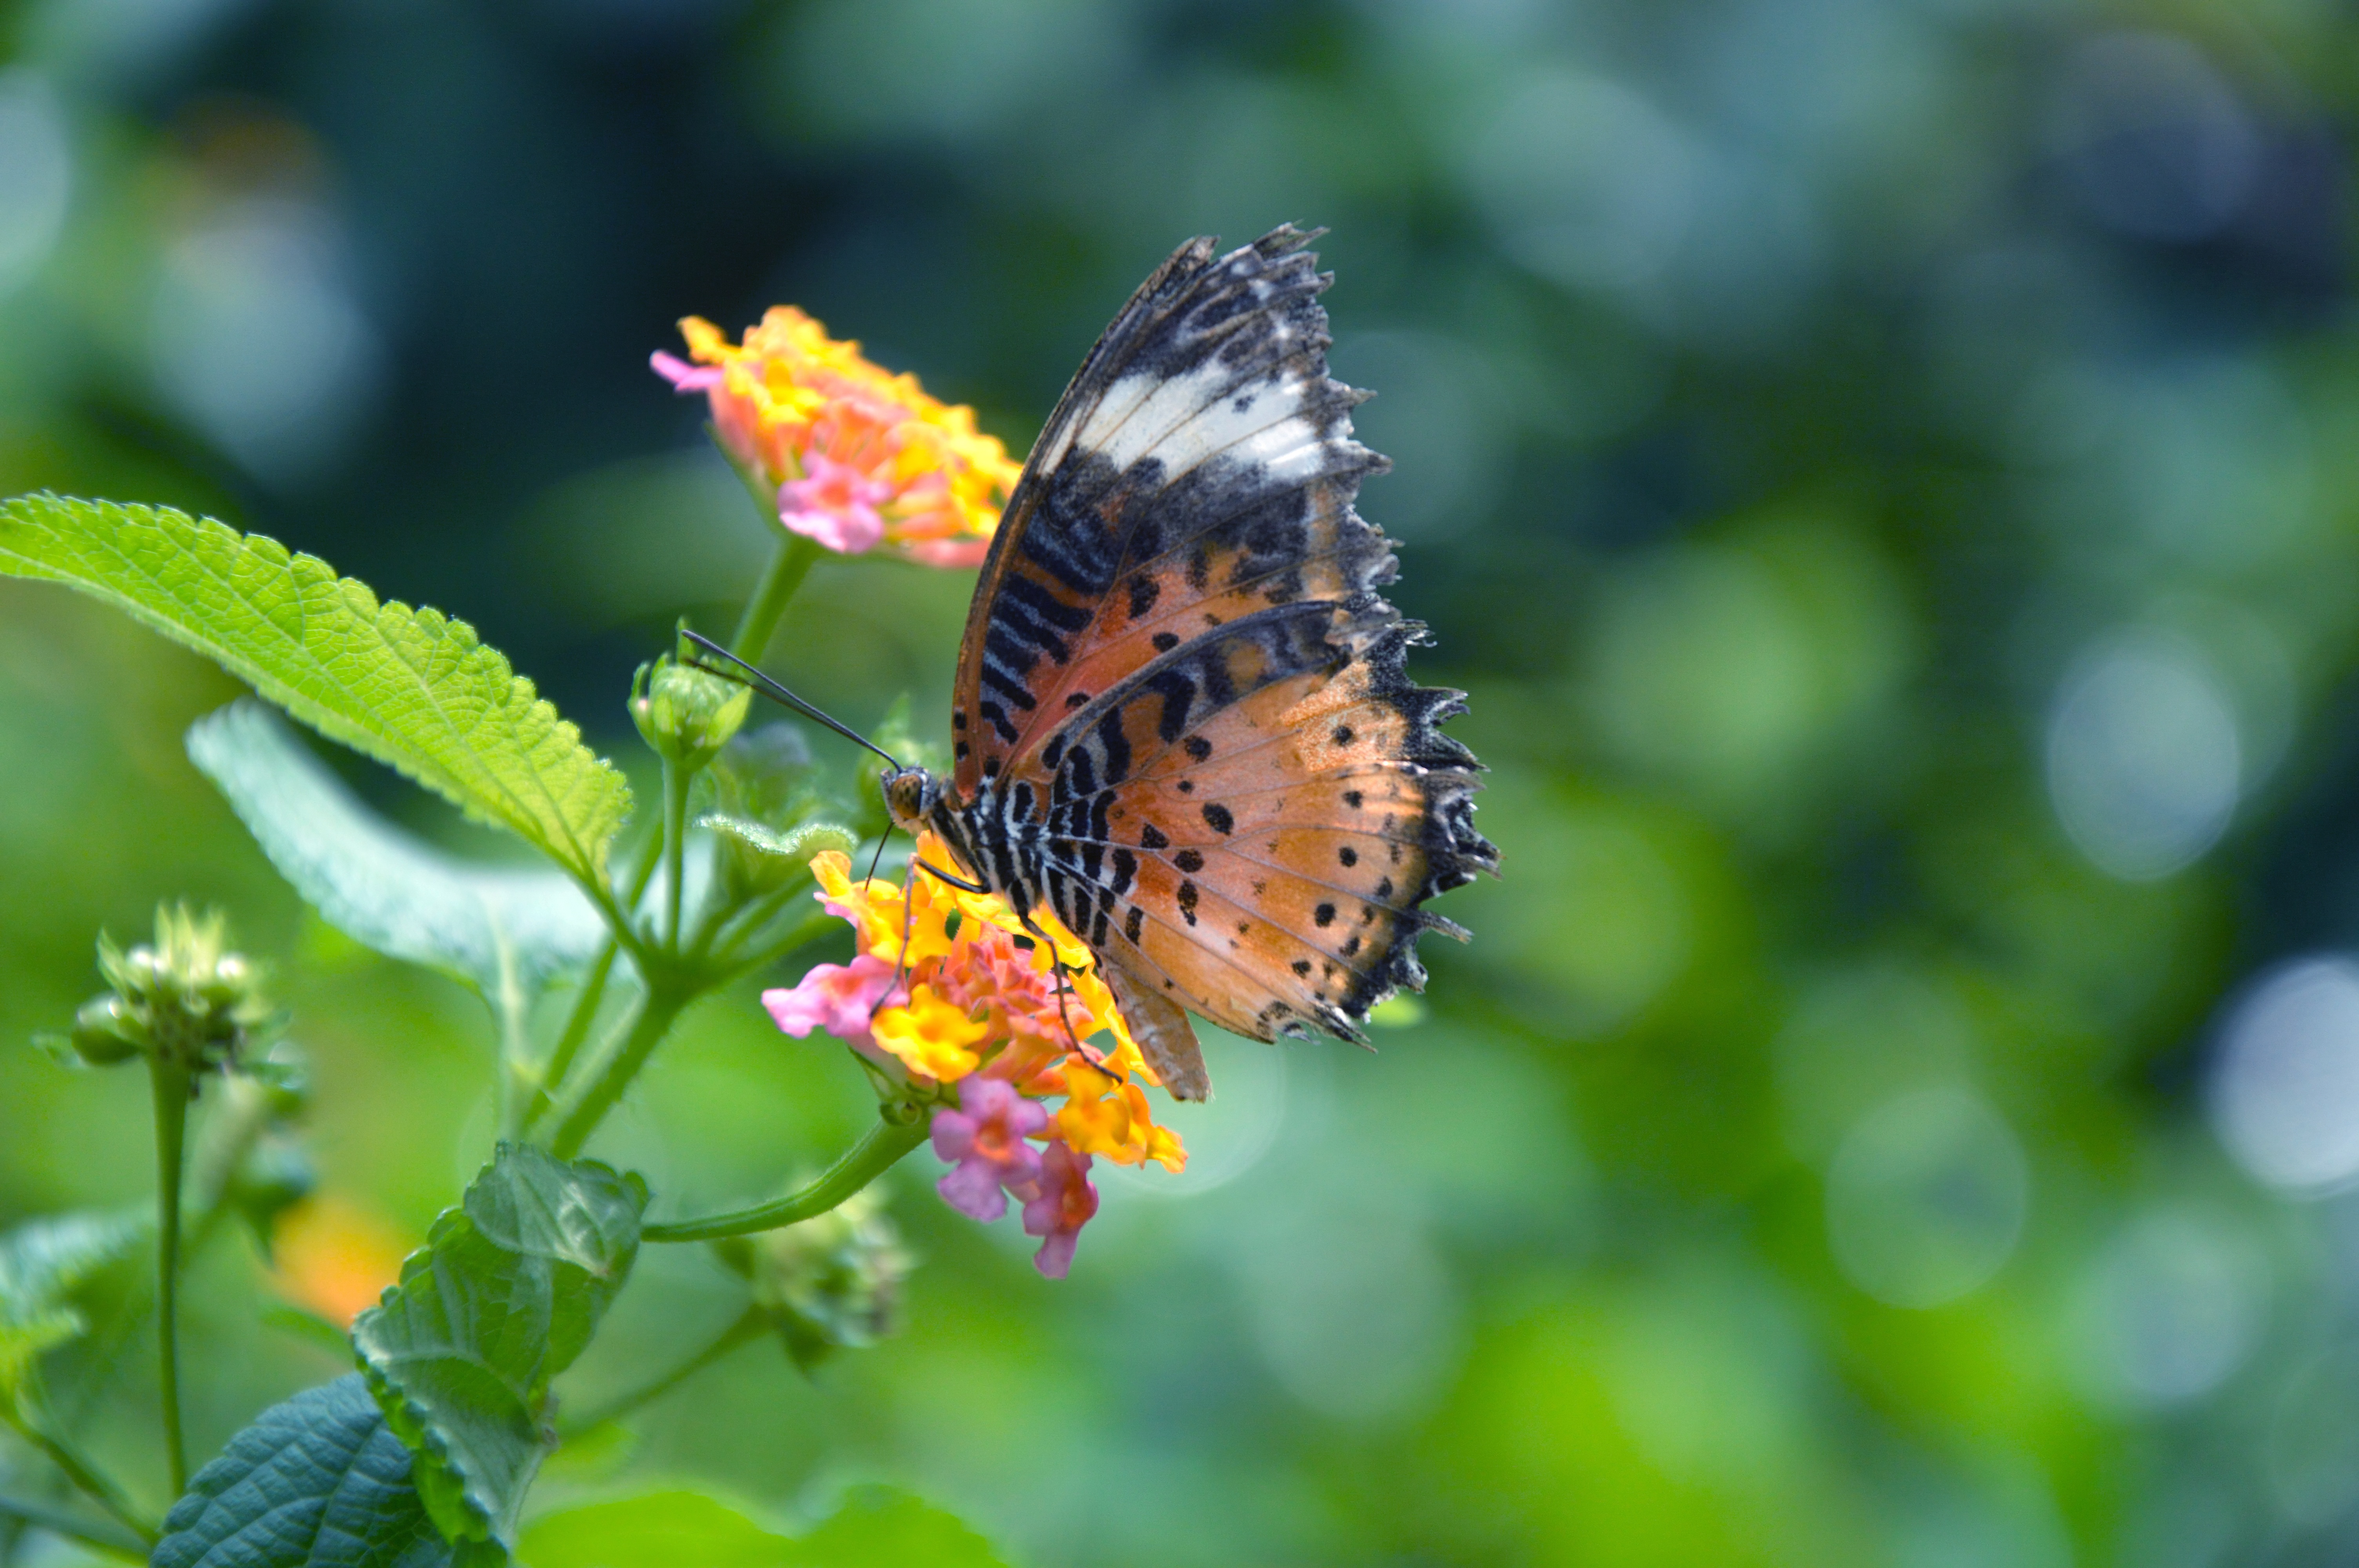
nature, photography, leaf, flower, wildlife, insect, botany, butterfly, flora, fauna, invertebrate, close up, monarch butterfly, nectar, macro photography, arthropod, pollinator, bucolic, qingxinziran, butterfly flowers, moths and butterflies, lycaenid